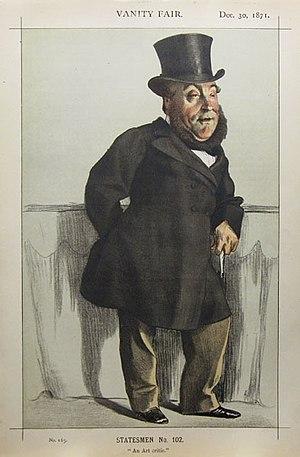
Voici la liste des gouverneurs de Ceylan.
Sir William Henry Gregory, est un écrivain et un politicien anglo-irlandais. Il a été le mari de la femme à succès Isabella Augusta Gregory.
Le gouverneur général du Ceylan britannique fut le représentant du Ceylan britannique entre 1795 à 1948.